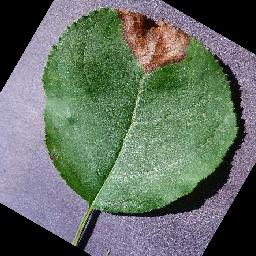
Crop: apple
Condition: black_rot